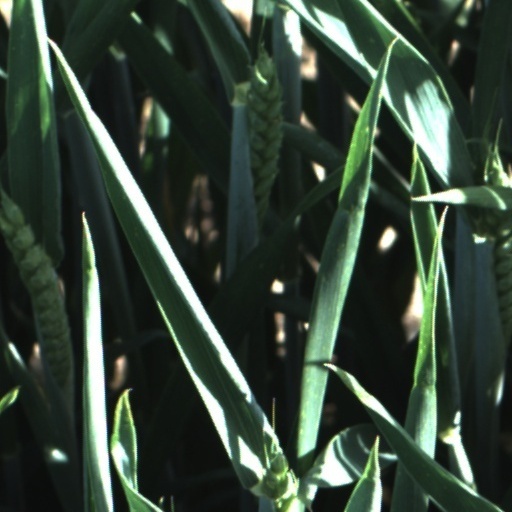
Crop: wheat